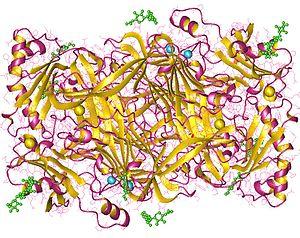
L'amine primaire oxydase est une oxydoréductase qui catalyse la réaction :